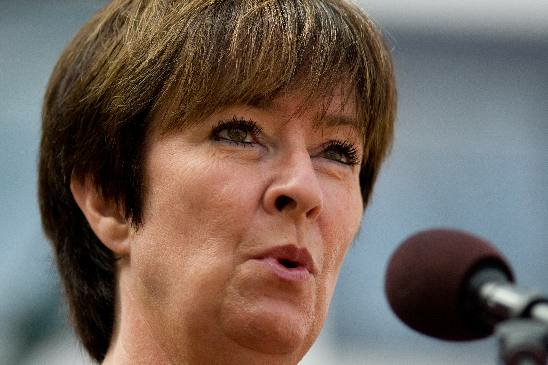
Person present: Yes